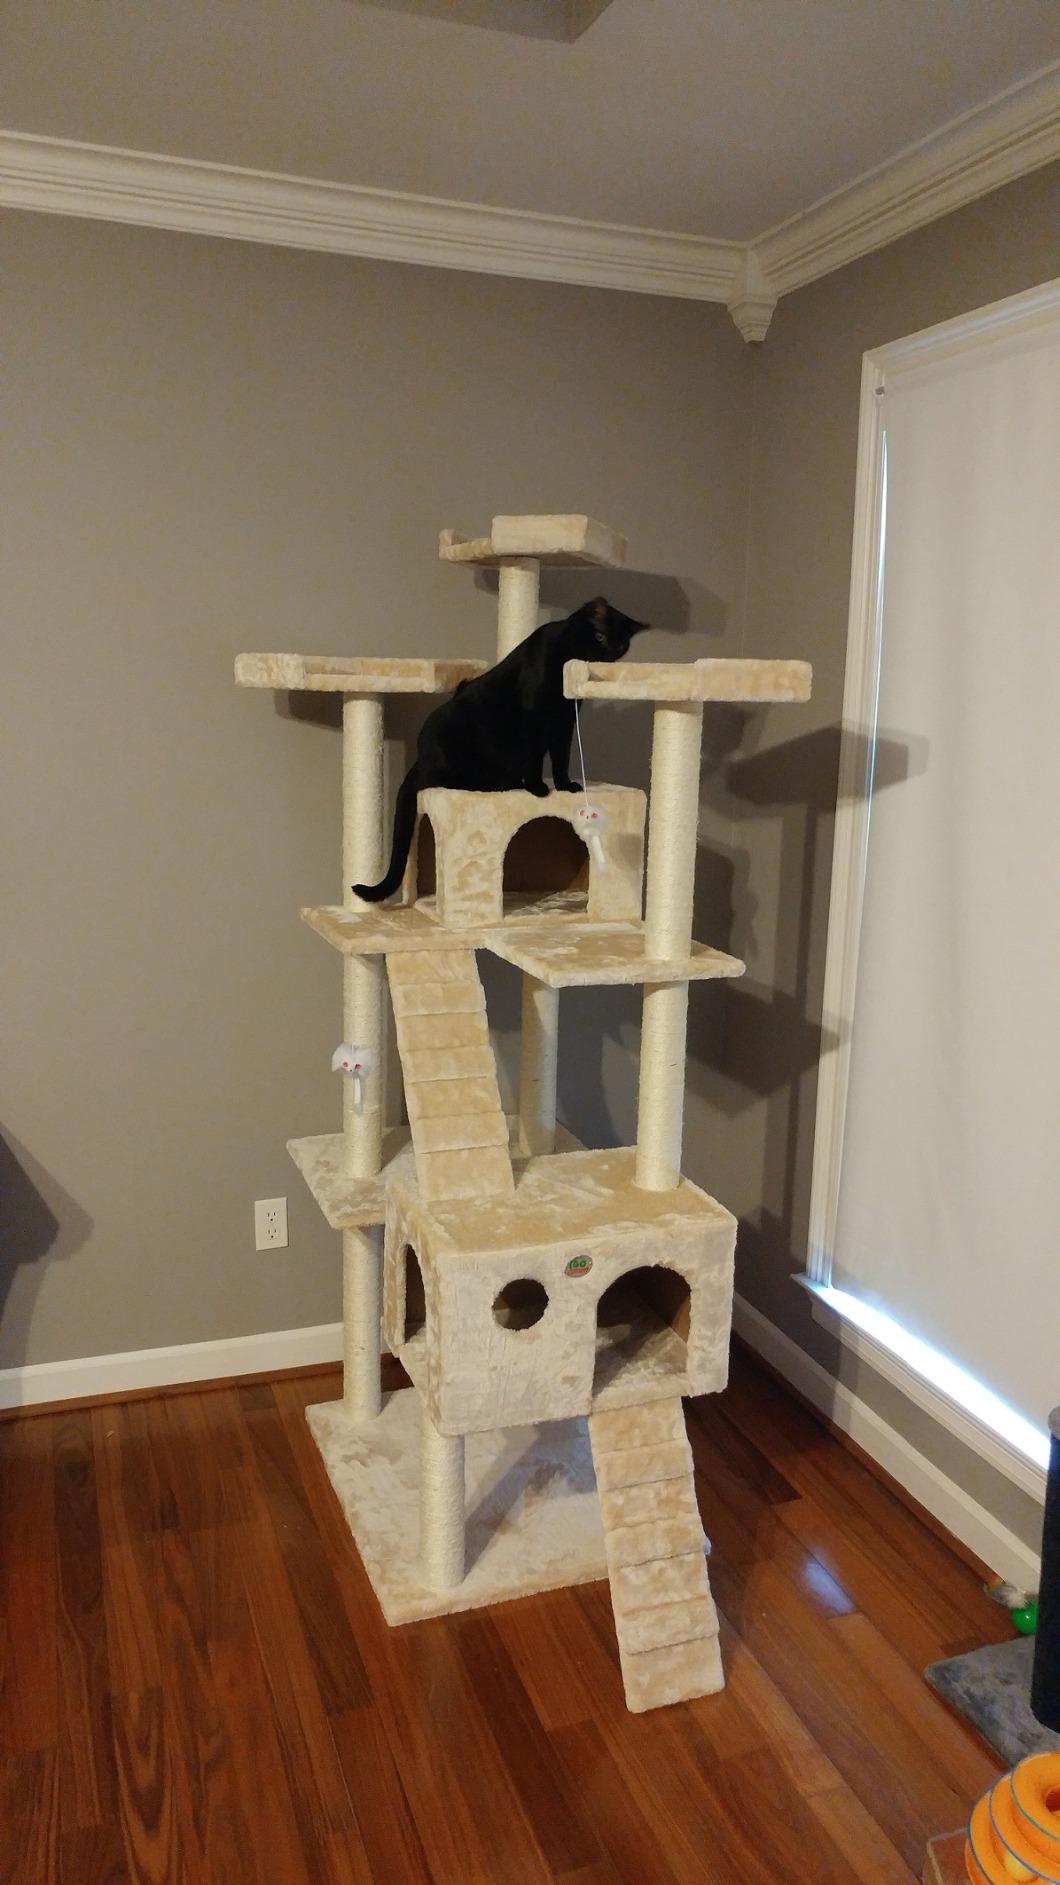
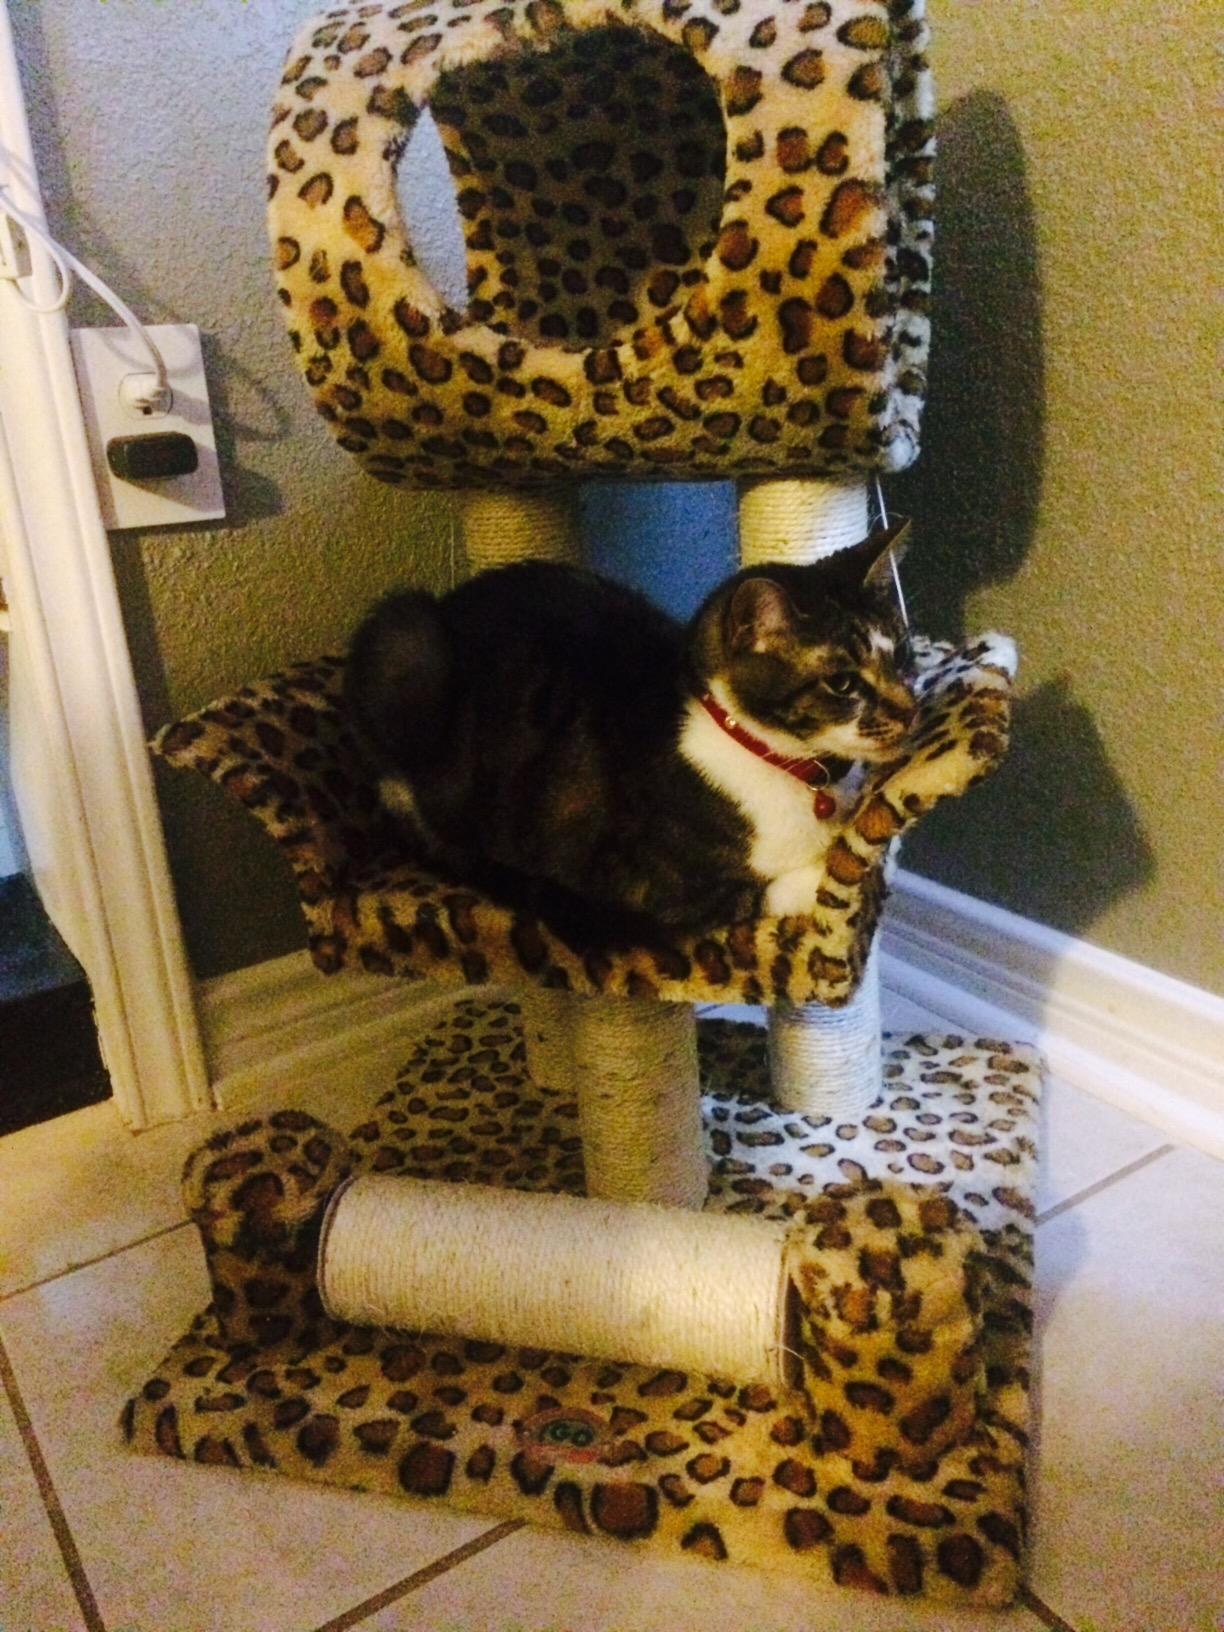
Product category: items_cat tree
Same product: no